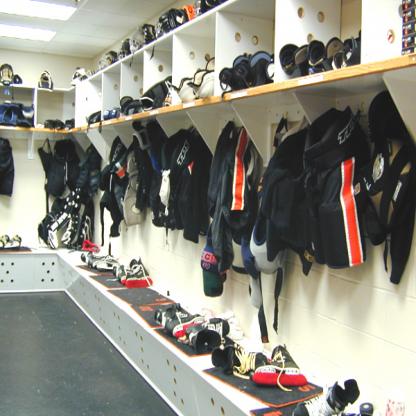
Scene: Indoor